Holy Cross High School (Kurla)

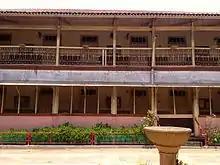
primary building

The school is run by the Catholic parish of Holy Cross Church, Kurla and teaches in English and Marathi. Its primary school (standards 1st to 4th) is privately run while the secondary section (5th to 10th standard) is government-aided.